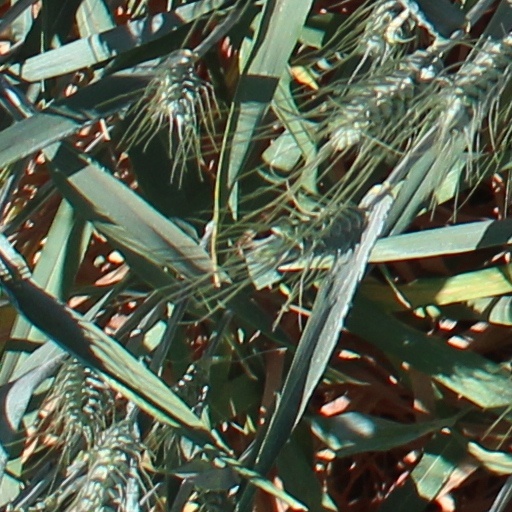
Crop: wheat